Dromaeosauridae

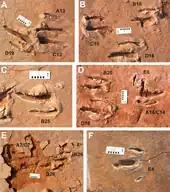
Tracks of the ichnogenus "Paravipus didactyloides", interpreted as representing two individuals that were moving in the same direction

In 2009 Phil Senter published a study on dromaeosaurid toes and showed that their range of motion was compatible with the excavation of tough insect nests. Senter suggested that small dromaeosaurids such as "Rahonavis" and "Buitreraptor" were small enough to be partial insectivores, while larger genera such as "Deinonychus" and "Neuquenraptor" could have used this ability to catch vertebrate prey residing in insect nests. However, Senter did not test whether the strong curvature of dromaeosaurid claws was also conducive to such activities.